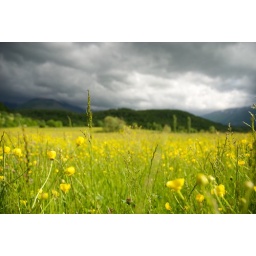
field of yellow flowers in Decontra - Caramanico - PE